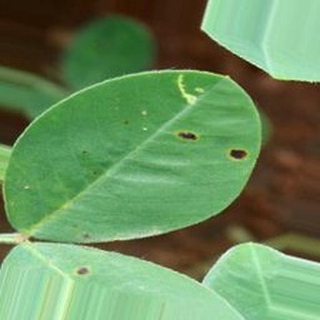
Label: groundnut_early_leaf_spot